Aksu Hanttu

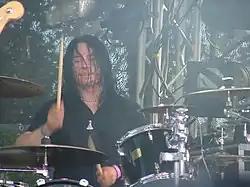
Aksu Hanttu performing with Entwine at Kuopio Rockcock festival in 2008.

Aksu Hanttu (born ) is a musician, record producer and sound engineer from Lahti, Finland. He plays the drums in the metal band Entwine and vocals and drums in the group Tuoni. Hanttu is also involved with Finnvox Studios in Helsinki, which has worked with artists such as Nightwish, Reflexion, Soulrelic and the Belarusian 2009 Eurovision Song Contest entry Petr Elfimov. He mixed the album, "Fuel for the Fire" by Finnish Idols winner, Ari Koivunen. He was a co-writer on "Julma Satu", the debut album of Villieläin and also provided backing vocals on most of the tracks, as well as helping to produce it at Wave Sound Studios in Aatolike.